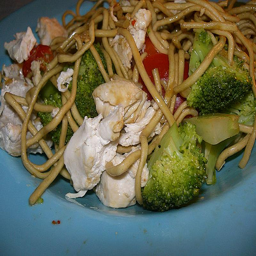
A good entree is served in a bowl.
A bowl full of chicken, noodles, and vegetables.
A blue plate with a meal of noodles, chicken, and broccoli
a plate some kind of food with noodles and veggies.
An Oriental dish with noodles, chicken, broccoli and peppers.